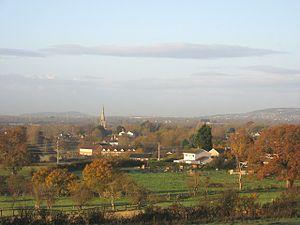
Congresbury est un village et une paroisse civile du Somerset, en Angleterre. Il est situé sur la Yeo, à une vingtaine de kilomètres au sud-ouest de Bristol et à une dizaine de kilomètres à l'est de Weston-super-Mare. Administrativement, il relève de l'autorité unitaire du North Somerset. Au moment du recensement de 2011, il comptait 3 497 habitants.